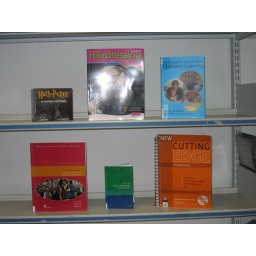
Move your mouse over each book cover and click on the link to search the library catalogue.